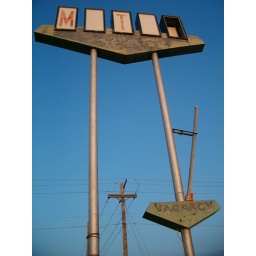
Motel Reno, Rte 66, El Reno, OKThe lot is empty, but this sweet sign still towers over the Mother Road.